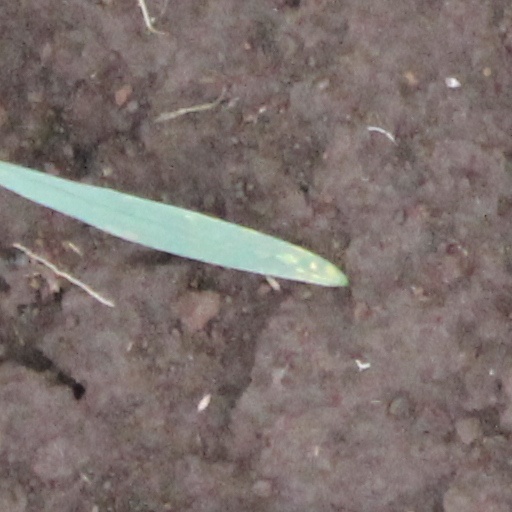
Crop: wheat